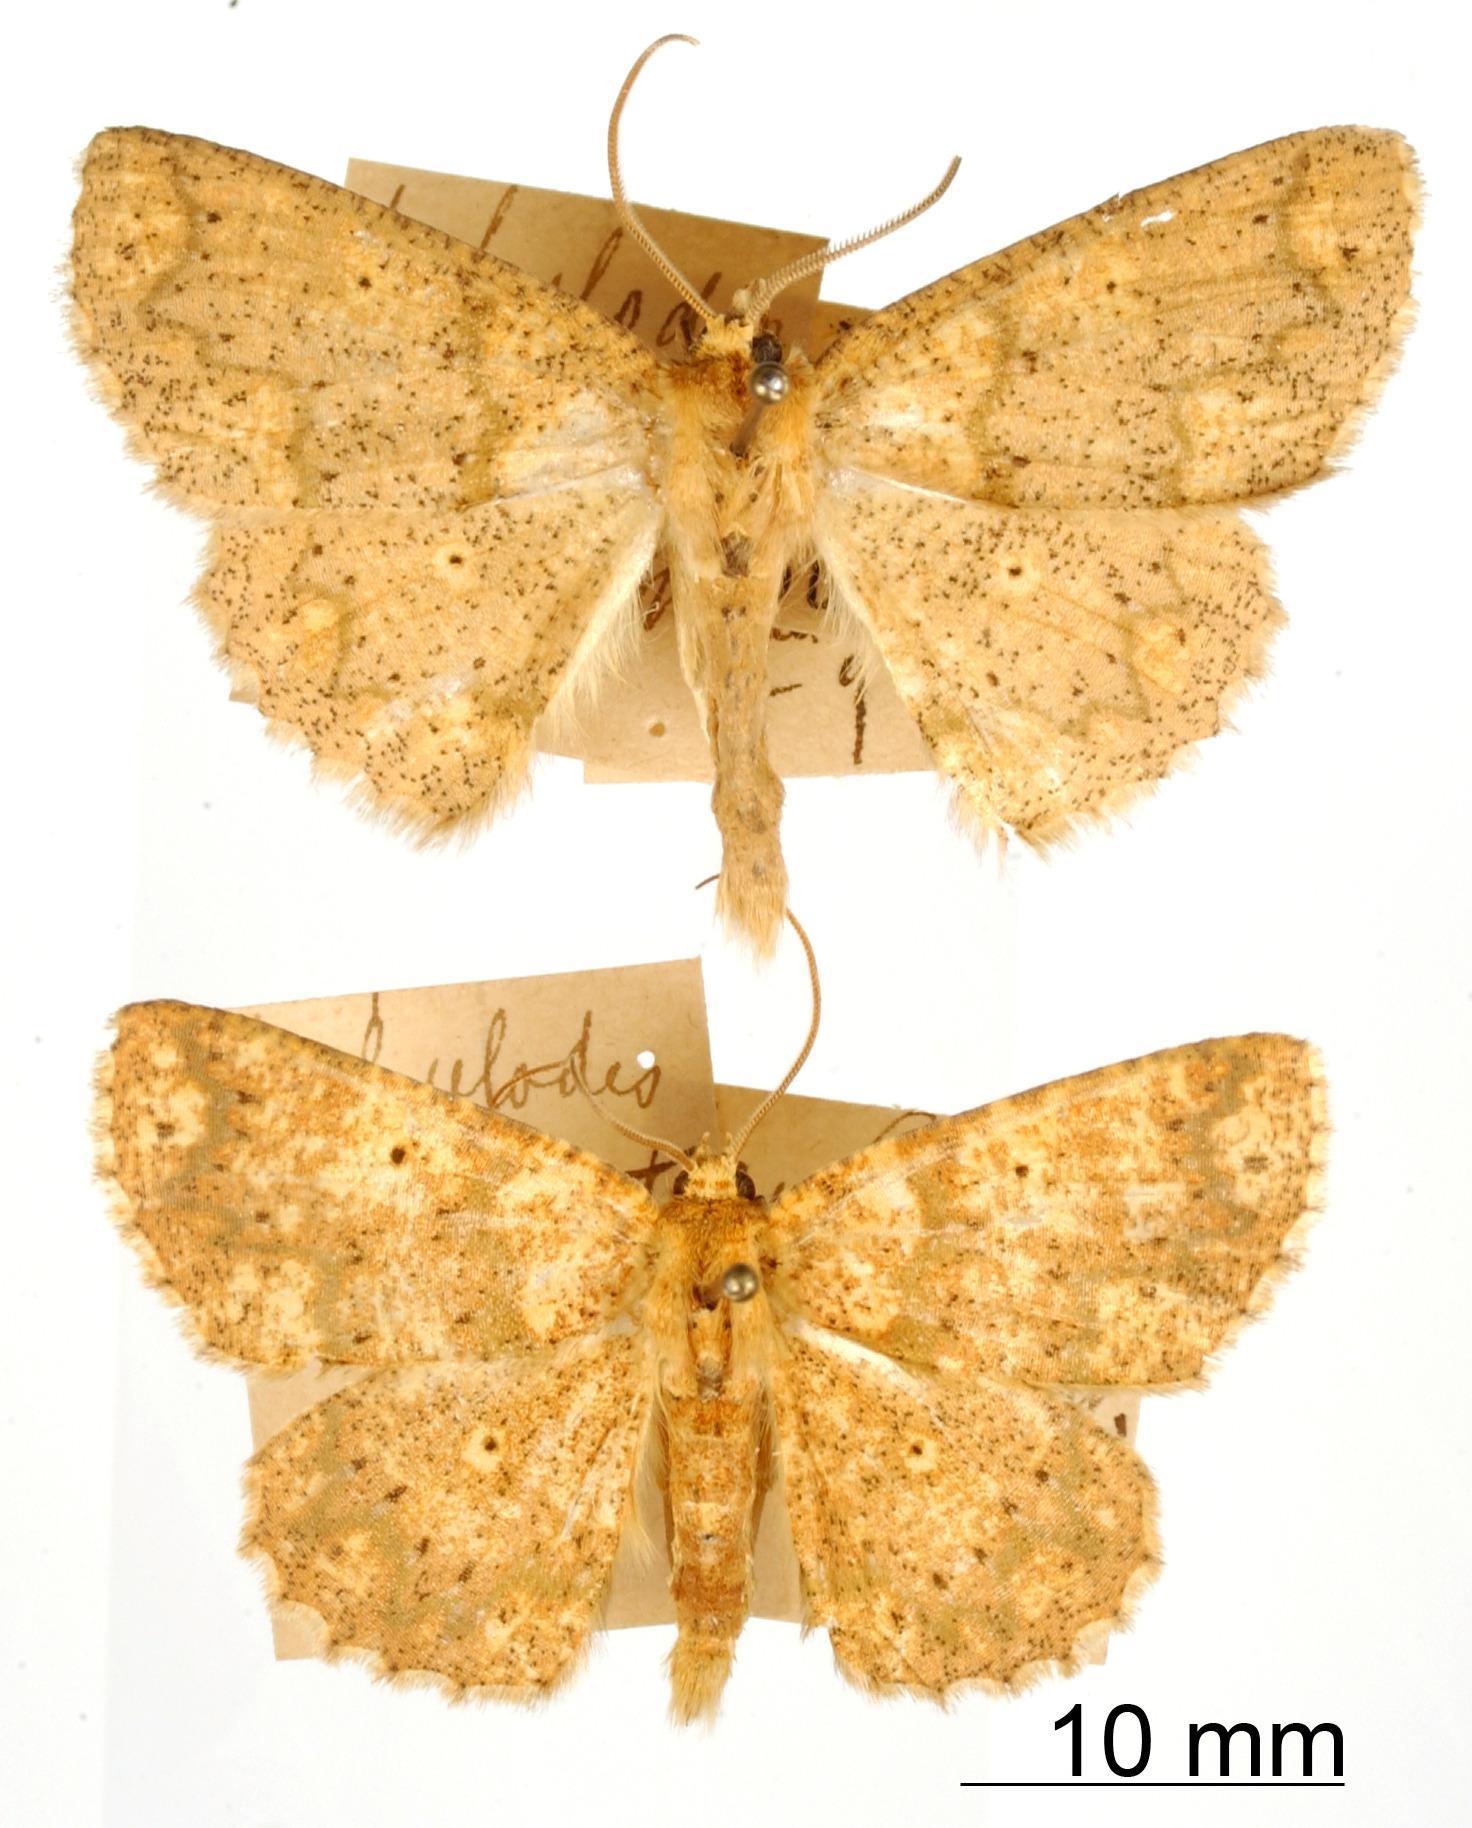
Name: Sabulodes polvoreata
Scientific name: Sabulodes polvoreata Dognin, 1893
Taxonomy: Animalia, Arthropoda, Insecta, Lepidoptera, Geometridae, Ennominae
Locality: San Francisco, Loja, Ecuador, Ecuador